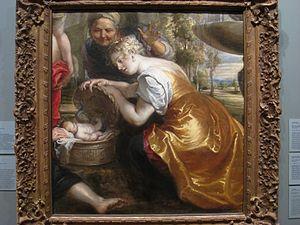
La Découverte d'Érichthonios est un tableau de Rubens conservé à l'Allen Memorial Art Museum aux États-Unis, dans l'Ohio.
Liste des œuvres de Rubens :